Heavy metal music

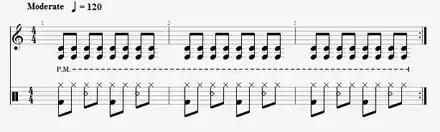
An example of a rhythmic pattern used in heavy metal. The upper stave is a palm-muted rhythm guitar part. The lower stave is the drum part.

The rhythm in metal songs is emphatic, with deliberate stresses. Weinstein observes that the wide array of sonic effects available to metal drummers enables the "rhythmic pattern to take on a complexity within its elemental drive and insistency". In many heavy metal songs, the main groove is characterized by short, two- or three-note rhythmic figures – generally made up of eighth or 16th notes. These rhythmic figures are usually performed with a staccato attack created by using a palm-muted technique on the rhythm guitar.